Richard Bong

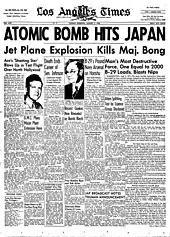
His death was featured prominently in national newspapers, even though it occurred on the same day as the atomic bombing of Hiroshima.

The I-16 auxiliary fuel pump had been added to P-80s after an earlier fatal crash. Captain Ray Crawford, a fellow P-80 test/acceptance flight pilot who flew on August 6, later said Bong had told him that he had forgotten to turn on the I-16 pump on an earlier flight.